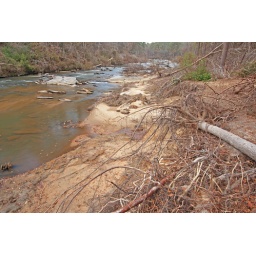
dog river, november 9, 2009 , above highway 5 bridge, near bill arp, douglas county, georgia 1